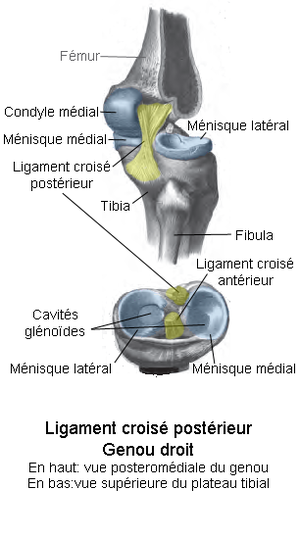
Le ligament croisé postérieur, ou ligament croisé postéro-interne dans l'ancienne nomenclature, est un ligament situé dans le genou dont il compose le pivot central. Il se trouve dans l'échancrure du fémur, en arrière du ligament croisé antérieur.